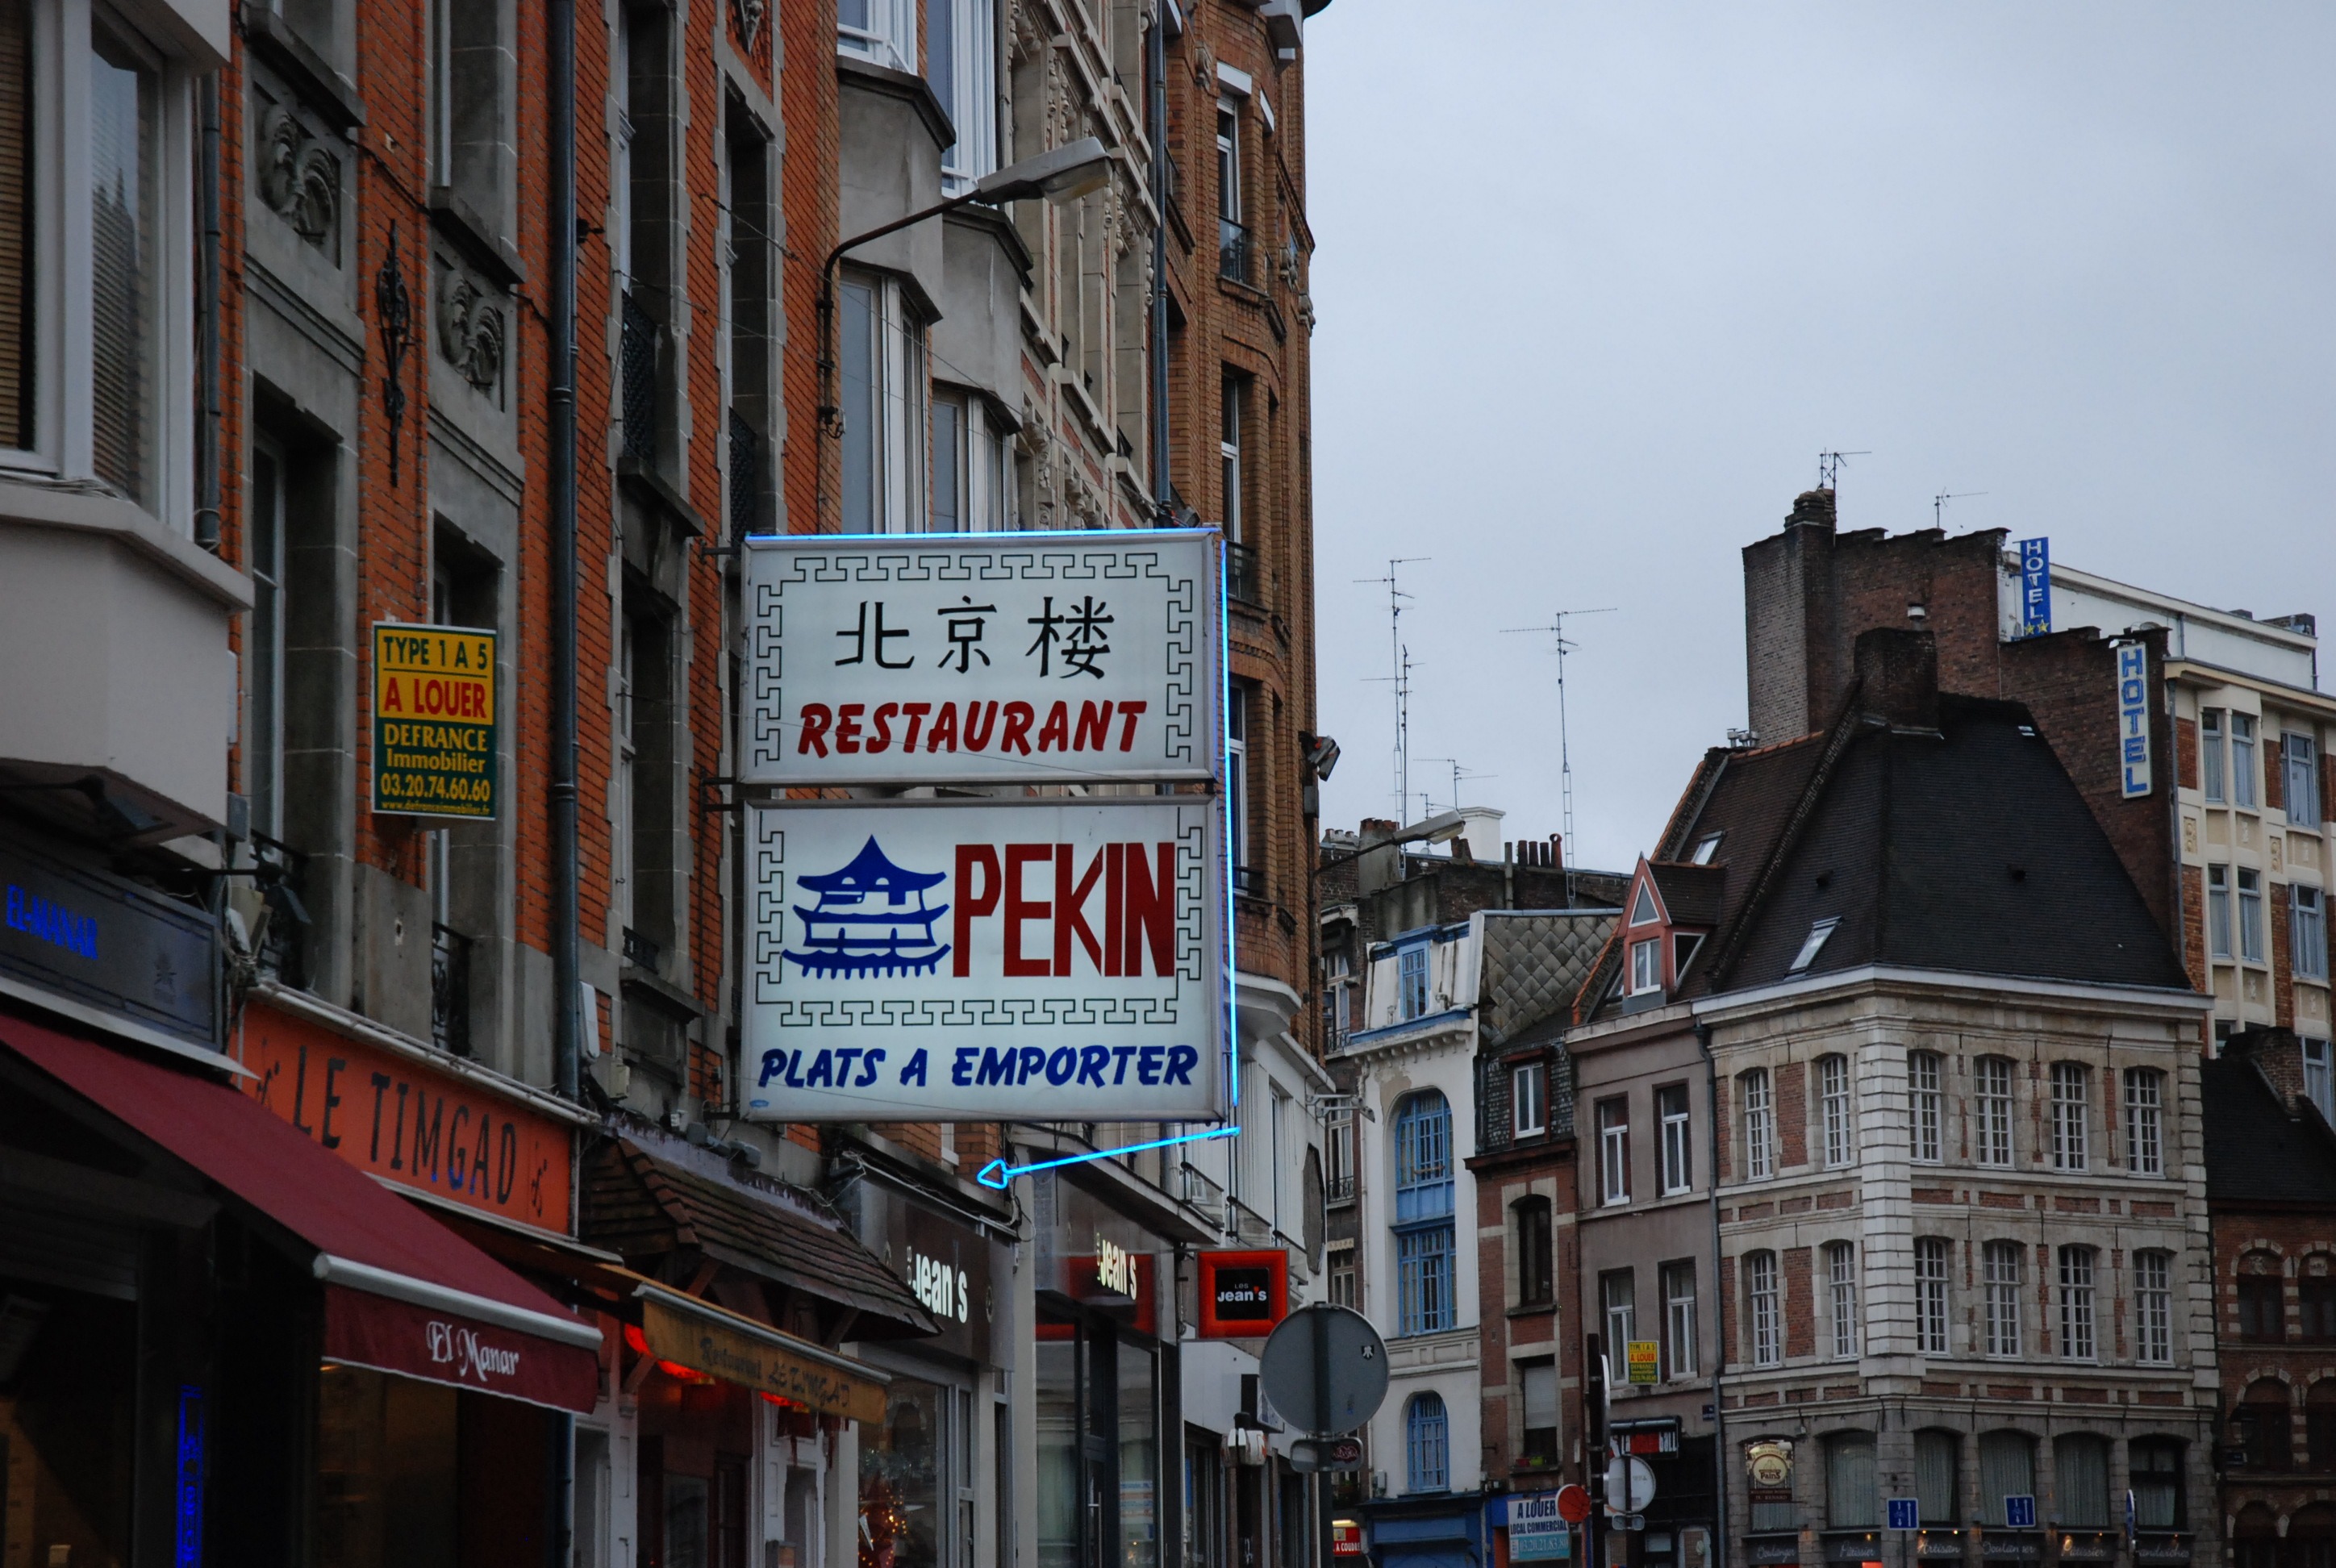
pedestrian, architecture, sky, road, skyline, street, house, window, town, building, city, paris, urban, advertising, cityscape, downtown, france, sign, scenic, scenery, landmark, facade, metropolitan, signage, lane, buildings, metropolis, neighbourhood, urban area, metropolitan area, kanji